Monica Sabolo

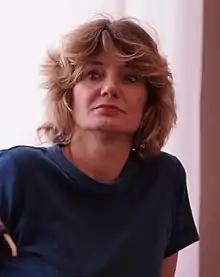

Sabolo grew up in Geneva and now lives in Paris. As a journalist, she was editor of "Grazia". Her book "Tout cela n'a rien à voir avec moi" won the Prix de Flore in 2013. Published in 2022, "La vie clandestine" combines an exploration of the militant group Action Directe with a personal history from her childhood and was long-listed for the Prix Goncourt and the Prix Renaudot.